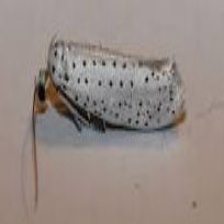
Species: BIRD CHERRY ERMINE MOTH